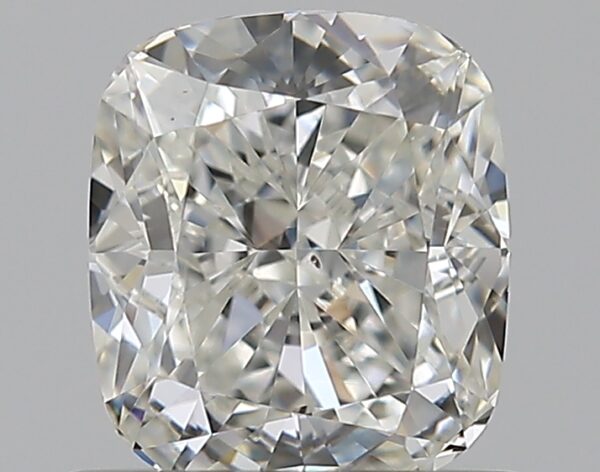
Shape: cushion
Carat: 0.75
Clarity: VS2
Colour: H
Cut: EX
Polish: EX
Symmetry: EX
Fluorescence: N
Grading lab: GIA
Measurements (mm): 5.53 x 4.81 x 3.27